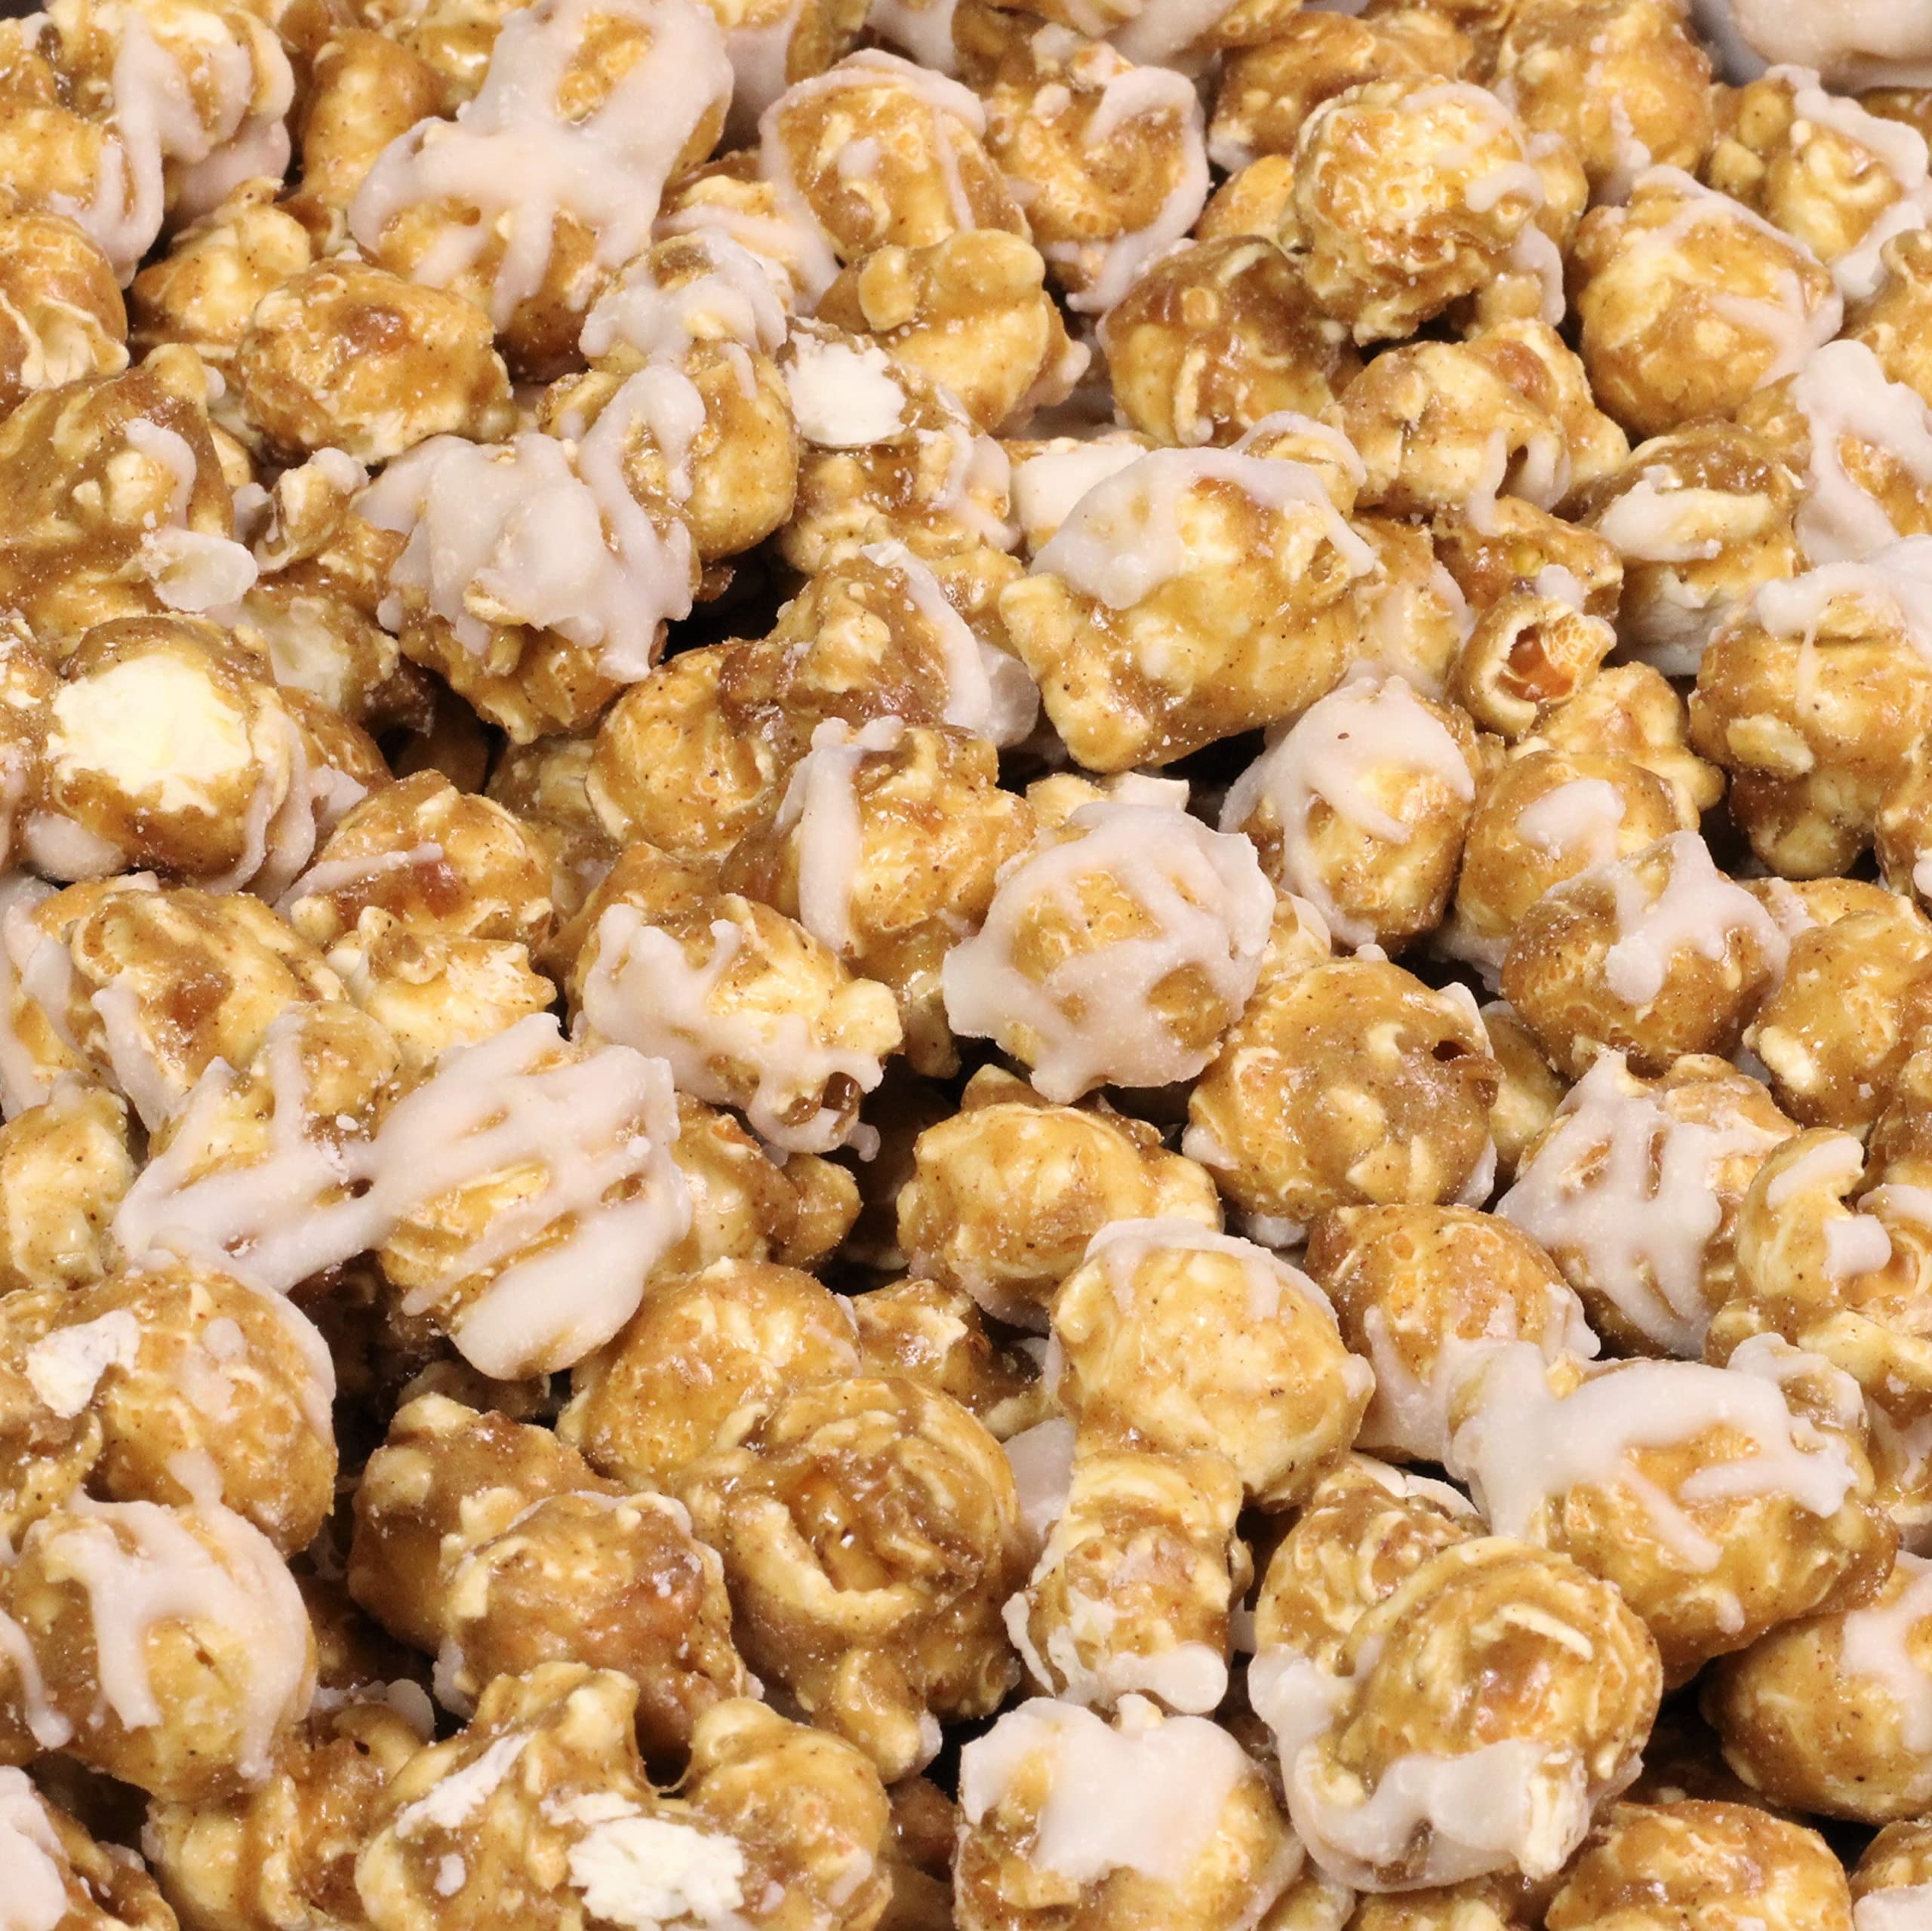
Item Name: Gourmet Cinnamon Swirl Popcorn by Its Delish, 5 lbs Bulk Bag, – Festive Caramel Air Popped Sweet Crunchy Popcorn with White glaze Corn Snack, Parties – Gluten Free, Vegan, Kosher
Bullet Point 1: 🍿 DELICIOUS GOURMET CINNAMON SWIRL POPCORN – Try some delicious cinnamon flavored popcorn with white glaze, oh so sweet and crunchy, perfect for daily snacking and midnight crave. Its classic caramel corn popcorn, but better! - When sealed will stay fresh for over a month! YIELDS: Approx 2 oz. per cup.
Bullet Point 2: 🍿 SNACKING, GIFTING, PARTYING – Our scrumptious fresh popcorn can serve every purpose in the candy aisle. These sweet crunch toffee snacks are deliciously sweet and crunchy snack, at the same time alongside will satisfy your inner cravings. Stock up today and enjoy!
Bullet Point 3: 🍿 FRESHLY POPPED POPCORN – Our cinnamon flavored popcorn is diet-friendly to take care of your good health. Deliciously coated popcorn come with multiple advantages in terms of health and diet. Our gourmet popcorn is first air-popped, not oil or kettle cooked, bringing you a much healthier popped corn.
Bullet Point 4: 🍿 GREAT FOR SNACKING ON AND ALSO MAKES A GREAT GIFT – Crunchy Caramel Coated Popcorn are the best snacks for parties’ like: birthday party, holiday parties or other social or family events. These are healthy, rich, and tasty enough to lighten up your gathering and parties. Moreover, you can also have them as instant snacks in your office, college, school, and travel. A classic delight!
Bullet Point 5: 🍿 CERTIFIED KOSHER OU PARVE: Our caramel popcorn is vegan, non-dairy and proudly made in the USA. We value and care for our customers, and your well-being is our top priority. Expect nothing less when it comes to the freshness, flavor, and crunch of this popcorn. Order from the popcorn factory direct and taste the fun!
Product Description: <p><b> Gourmet Cinnamon Swirl Popcorn by It's Delish, Cinnamon flavored popcorn with a white glaze, like Cinnamon Buns 5 lbs Bulk Popcorn Snack</b></p> <p> Treat yourself or make your party a hit with our delicious gourmet caramelized popcorn cinnamon flavored and white glaze, taking caramel popcorn to a whole another level! Our gourmet popcorn is first air-popped, not oil or kettle cooked, bringing you a much healthier popped corn. They then get candy coated with our caramelized topping followed by drizzles of white cream by our popcorn experts.</p> <p>Our Cinnamon Swirl Popcorn is kosher, gluten free, vegan, non-dairy and proudly made in the USA. Stock up in bulk to have in the house for a late-night snacking crave or keep at your office desk to munch on. They are fresh, sweet and crunchy. They will also make for festive great party favors or candy buffet sweet table at your next event, birthday parties, wedding and baby shower etc. Impress them with an eye-catching treat! Bon Apetit!</p> <p><b>About It's Delish!</b></p><p>It's Delish was established in 1992 and is located in North Hollywood, California. It's Delish is a food manufacturer and distributor who produces over 500 gourmet food products including popcorns, licorice, sour belts, taffies, caramels, Jordan almonds, chocolates, nuts, fruits, trail mixes, spices, and the spice blends. It's Delish also produces organics and all-natural products. We give you the opportunity to order from the factory direct!</p><p>It's Delish! prides itself on the four pillars that are at the foundation of everything we do.</p><p>Innovation Quality Value Service
Value: 1.0
Unit: Ounce

Price: 59.99